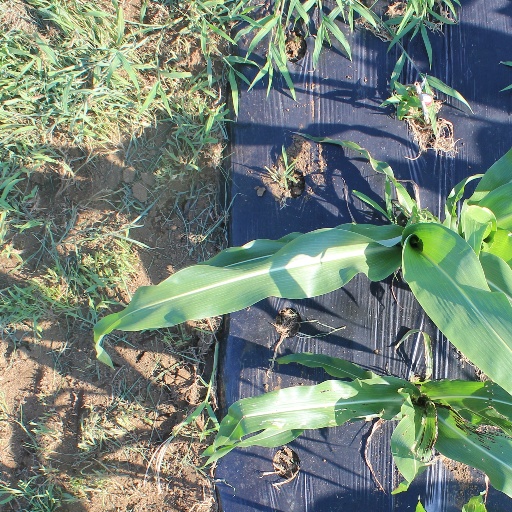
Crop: sorghum